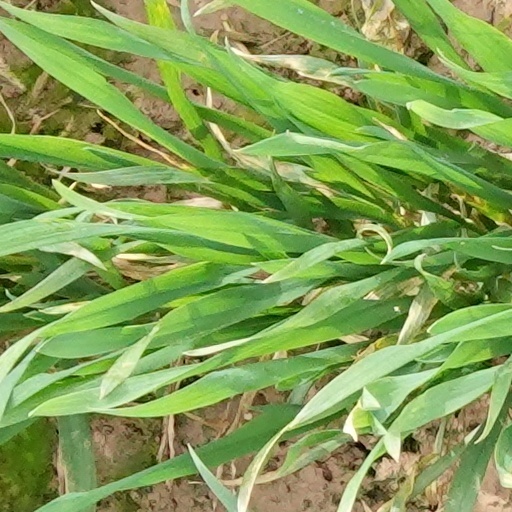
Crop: wheat